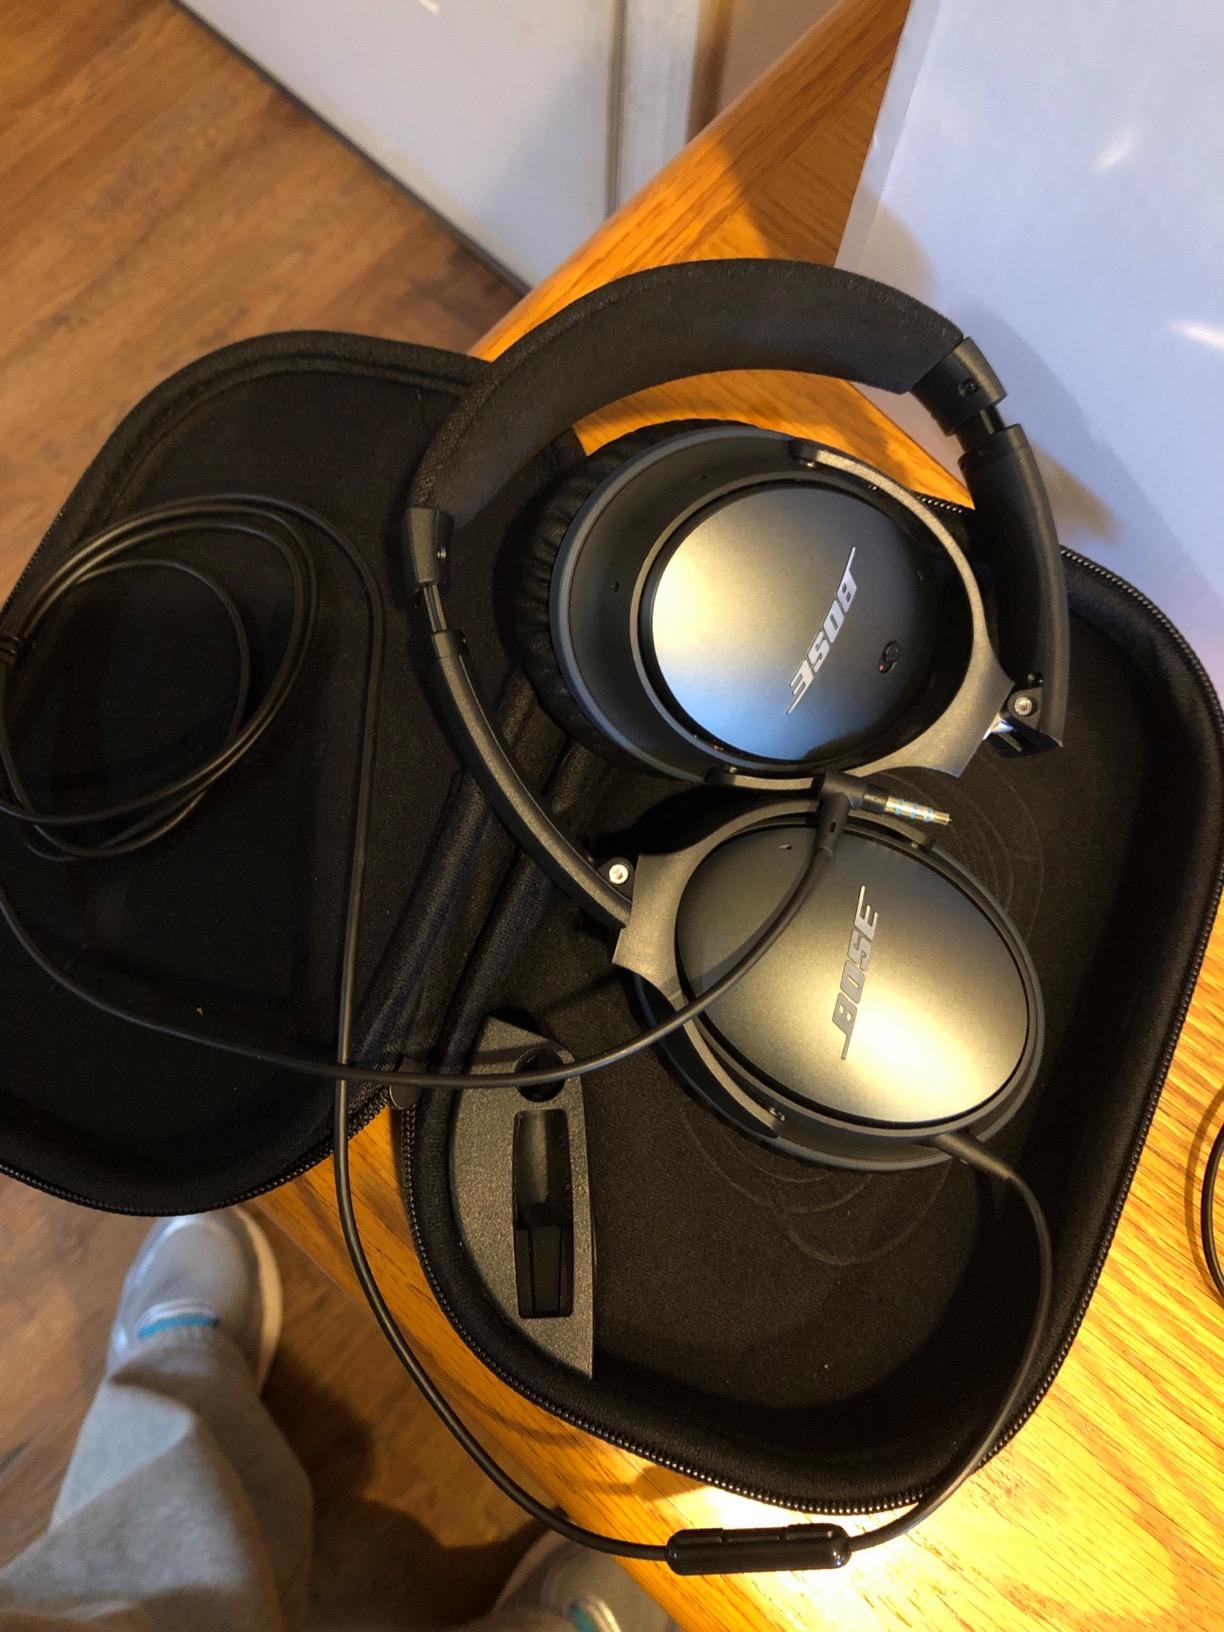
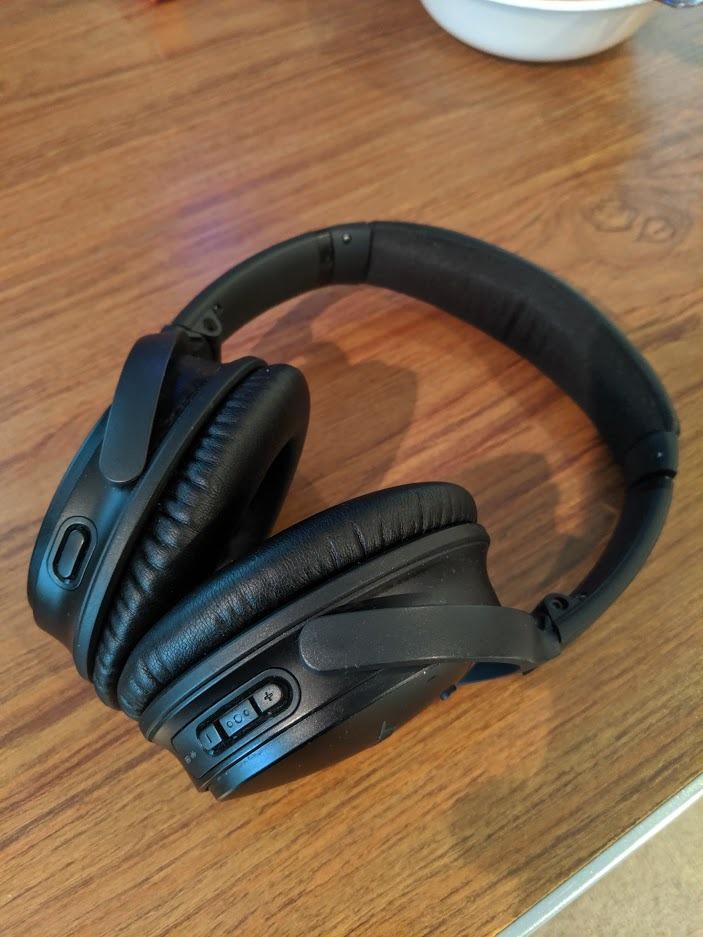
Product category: headphones
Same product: no